Wisconsin Highway 103

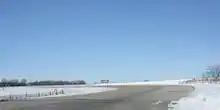
Eastern terminus

The highway number was already designated in 1922. In 1922, the highway's eastern terminus was listed at WIS 31 near Lamartine, Wisconsin. It ran east–west and had a major intersection with WIS 26 in Ladoga. It joined with WIS 49 near Brandon and continued west passing through Fairwater. Its western terminus was located at WIS 44 west of Markesan. The highway ran for at that time.